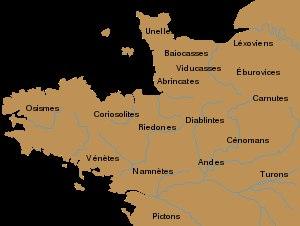
Le terme Vénètes est utilisé par les auteurs grecs et latins de l'Antiquité pour désigner différents peuples.
Armorique est un nom propre d'origine gauloise qui désigne depuis l'Antiquité classique le territoire situé entre la Loire et la Seine. Les auteurs de la fin de la République et du début de l'Empire romain la présentent comme peuplée par sept tribus gauloises dont Jules César donne la liste. Les Armoricains pourraient avoir constitué une confédération de peuples rivale de celle des Vénètes.
L'oppidum de Moulay ou oppidum du Mesnil est un oppidum situé sur la commune de Moulay, département de la Mayenne, région Pays de la Loire. Des fouilles ont eu lieu sur le site entre 1972 et 1975, au moment du développement de la commune, en particulier la construction d'un lotissement. Un premier rempart a été dégagé à cette occasion, supposant une superficie de 12 hectares au site, ainsi qu'un certain nombre de vestiges désormais exposés au Musée archéologique départemental de Jublains. Le 26 mai 1986, l'enceinte a fait l'objet d'une inscription au titre des monuments historiques.
Les Carnutes sont un peuple de la Gaule celtique vivant sur le riche plateau de Beauce. Ils ont donné leur nom à la ville de Chartres.
Les Riedones ou Redones sont un peuple celte du nord-ouest de la Gaule. Leur territoire se situe dans l'actuel département d'Ille-et-Vilaine qu'ils partageaient avec les Coriosolites à l'Ouest. Ils ont donné leur nom à l'actuelle ville de Rennes, située à l'emplacement de leur capitale Condate Riedonum à l'époque gallo-romaine.
Les Pictons ou Pictaves constituent un peuple de la Gaule situé globalement sur le territoire correspondant aux départements actuels des Deux-Sèvres et de la Vienne
Les Coriosolites sont un peuple gaulois du groupement des peuples armoricains.
Corseul [kɔʁsœl] est une commune française située dans le département des Côtes-d'Armor, en région Bretagne.
Les Viducasses faisaient partie des peuples gaulois vivant en Gaule lors de son invasion par Jules César, entre 58 et 51 av. J.-C. Le nom de « Viducasses » vient du gaulois vidu « bois » et cassi « chevelure ». Il désignait ainsi « ceux qui ont la chevelure emmêlée comme les branches d'un arbre ». La capitale de cité des Viducasses était Aregenua, aujourd'hui le village de Vieux dans le Calvados.
Le site archéologique de Jublains est un ensemble de vestiges, datés principalement de l'époque romaine, présents sur le territoire de l'actuelle commune française de Jublains, située dans le département de la Mayenne.
Darioritum, chef-lieu et oppidum de la cité des Vénètes est le nom gallo-romain d'origine celtique de l'actuelle ville de Vannes, fondée à la fin du Iᵉʳ siècle av. J.-C.. Les Romains établissent leur colonie sur les rives nord du Golfe du Morbihan, au sommet de la colline de Boismoreau, un site occupé de façon continue depuis le Vᵉ siècle av. J.-C.. Au IIIᵉ siècle la cité va largement déborder du site initial et occuper la colline du Mené situé à l'ouest et qui, entouré de ses remparts, constitue aujourd'hui le cœur historique de la ville.
Les Namnètes sont un peuple gaulois de l'ouest de la Gaule, dont le territoire correspond approximativement à la partie nord du département de la Loire-Atlantique. Ils ont donné leur nom à la ville de Nantes, Naoned en breton. Les connaissances que l'on a de ce peuple sont limitées en raison du peu d'intérêt des Romains pour ce peuple mineur ainsi que de la faible quantité de références tant au niveau des auteurs antiques qu'en termes de découvertes archéologiques.
Le site archéologique de Corseul est un complexe protohistorique et gallo-romain. Il est localisé au sein de la commune de Corseul, dans le département des Côtes-d'Armor, en région Bretagne. Le site se déploie à l'intérieur des terres à une quinzaine de kilomètres « à vol d'oiseau » de la baie de l'Arguenon et de celle de Lancieux. À leur apogée, au cours de la Haut-Empire, les structures qui constituent l'antique cité curiosolite atteignent une superficie totale avoisinant 100 hectares.
Les Cénomans ou Cénomani sont un peuple gaulois, de Gaule cisalpine qui, comme les Sénons, les Lingons et les Boïens, ont émigré en Italie au IVe siècle av. J.-C.. Ils sont une fraction du peuple des Aulerques et plus précisément une faction des Aulerques Cénomans transalpins.